Angels of Sex

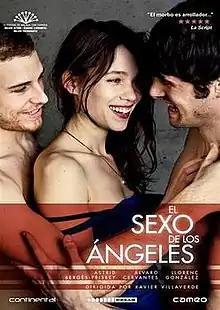

Angels of Sex is a 2012 Spanish film by Xavier Villaverde starring Álvaro Cervantes, Àstrid Bergès-Frisbey, and Llorenç González. It was released in 2012 (the UK release title is "The Sex of Angels").